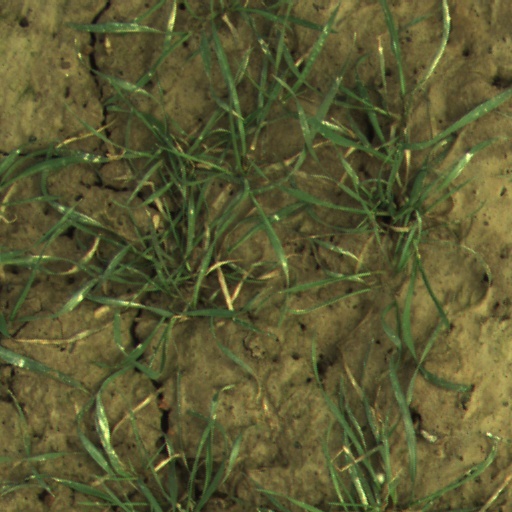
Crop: wheat